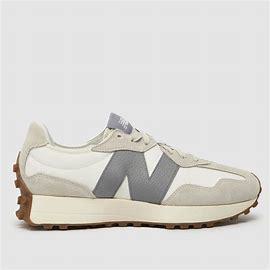
Brand: New
Model: Balance New Balance 327